2010 United States House of Representatives elections in Wisconsin

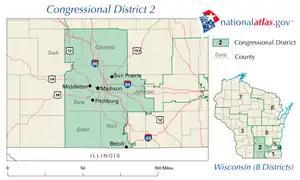

Incumbent Democratic Congresswoman Tammy Baldwin, one of the few openly gay members of Congress, ran for a seventh term from this solidly liberal district based around the city of Madison, and she faced Republican candidate Chad Lee in the general election.